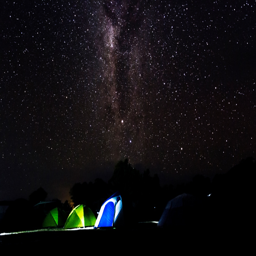
camping under the stars and the milky way